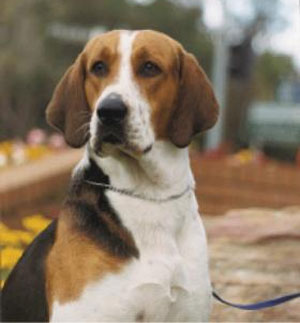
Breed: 223-n000074-English_foxhound